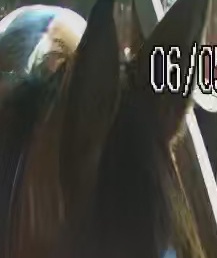
Face region: ears (position_of_ears)
Pain indicator: not_present